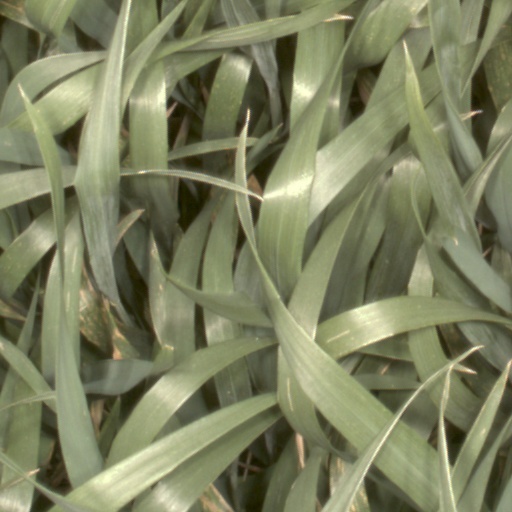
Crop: wheat